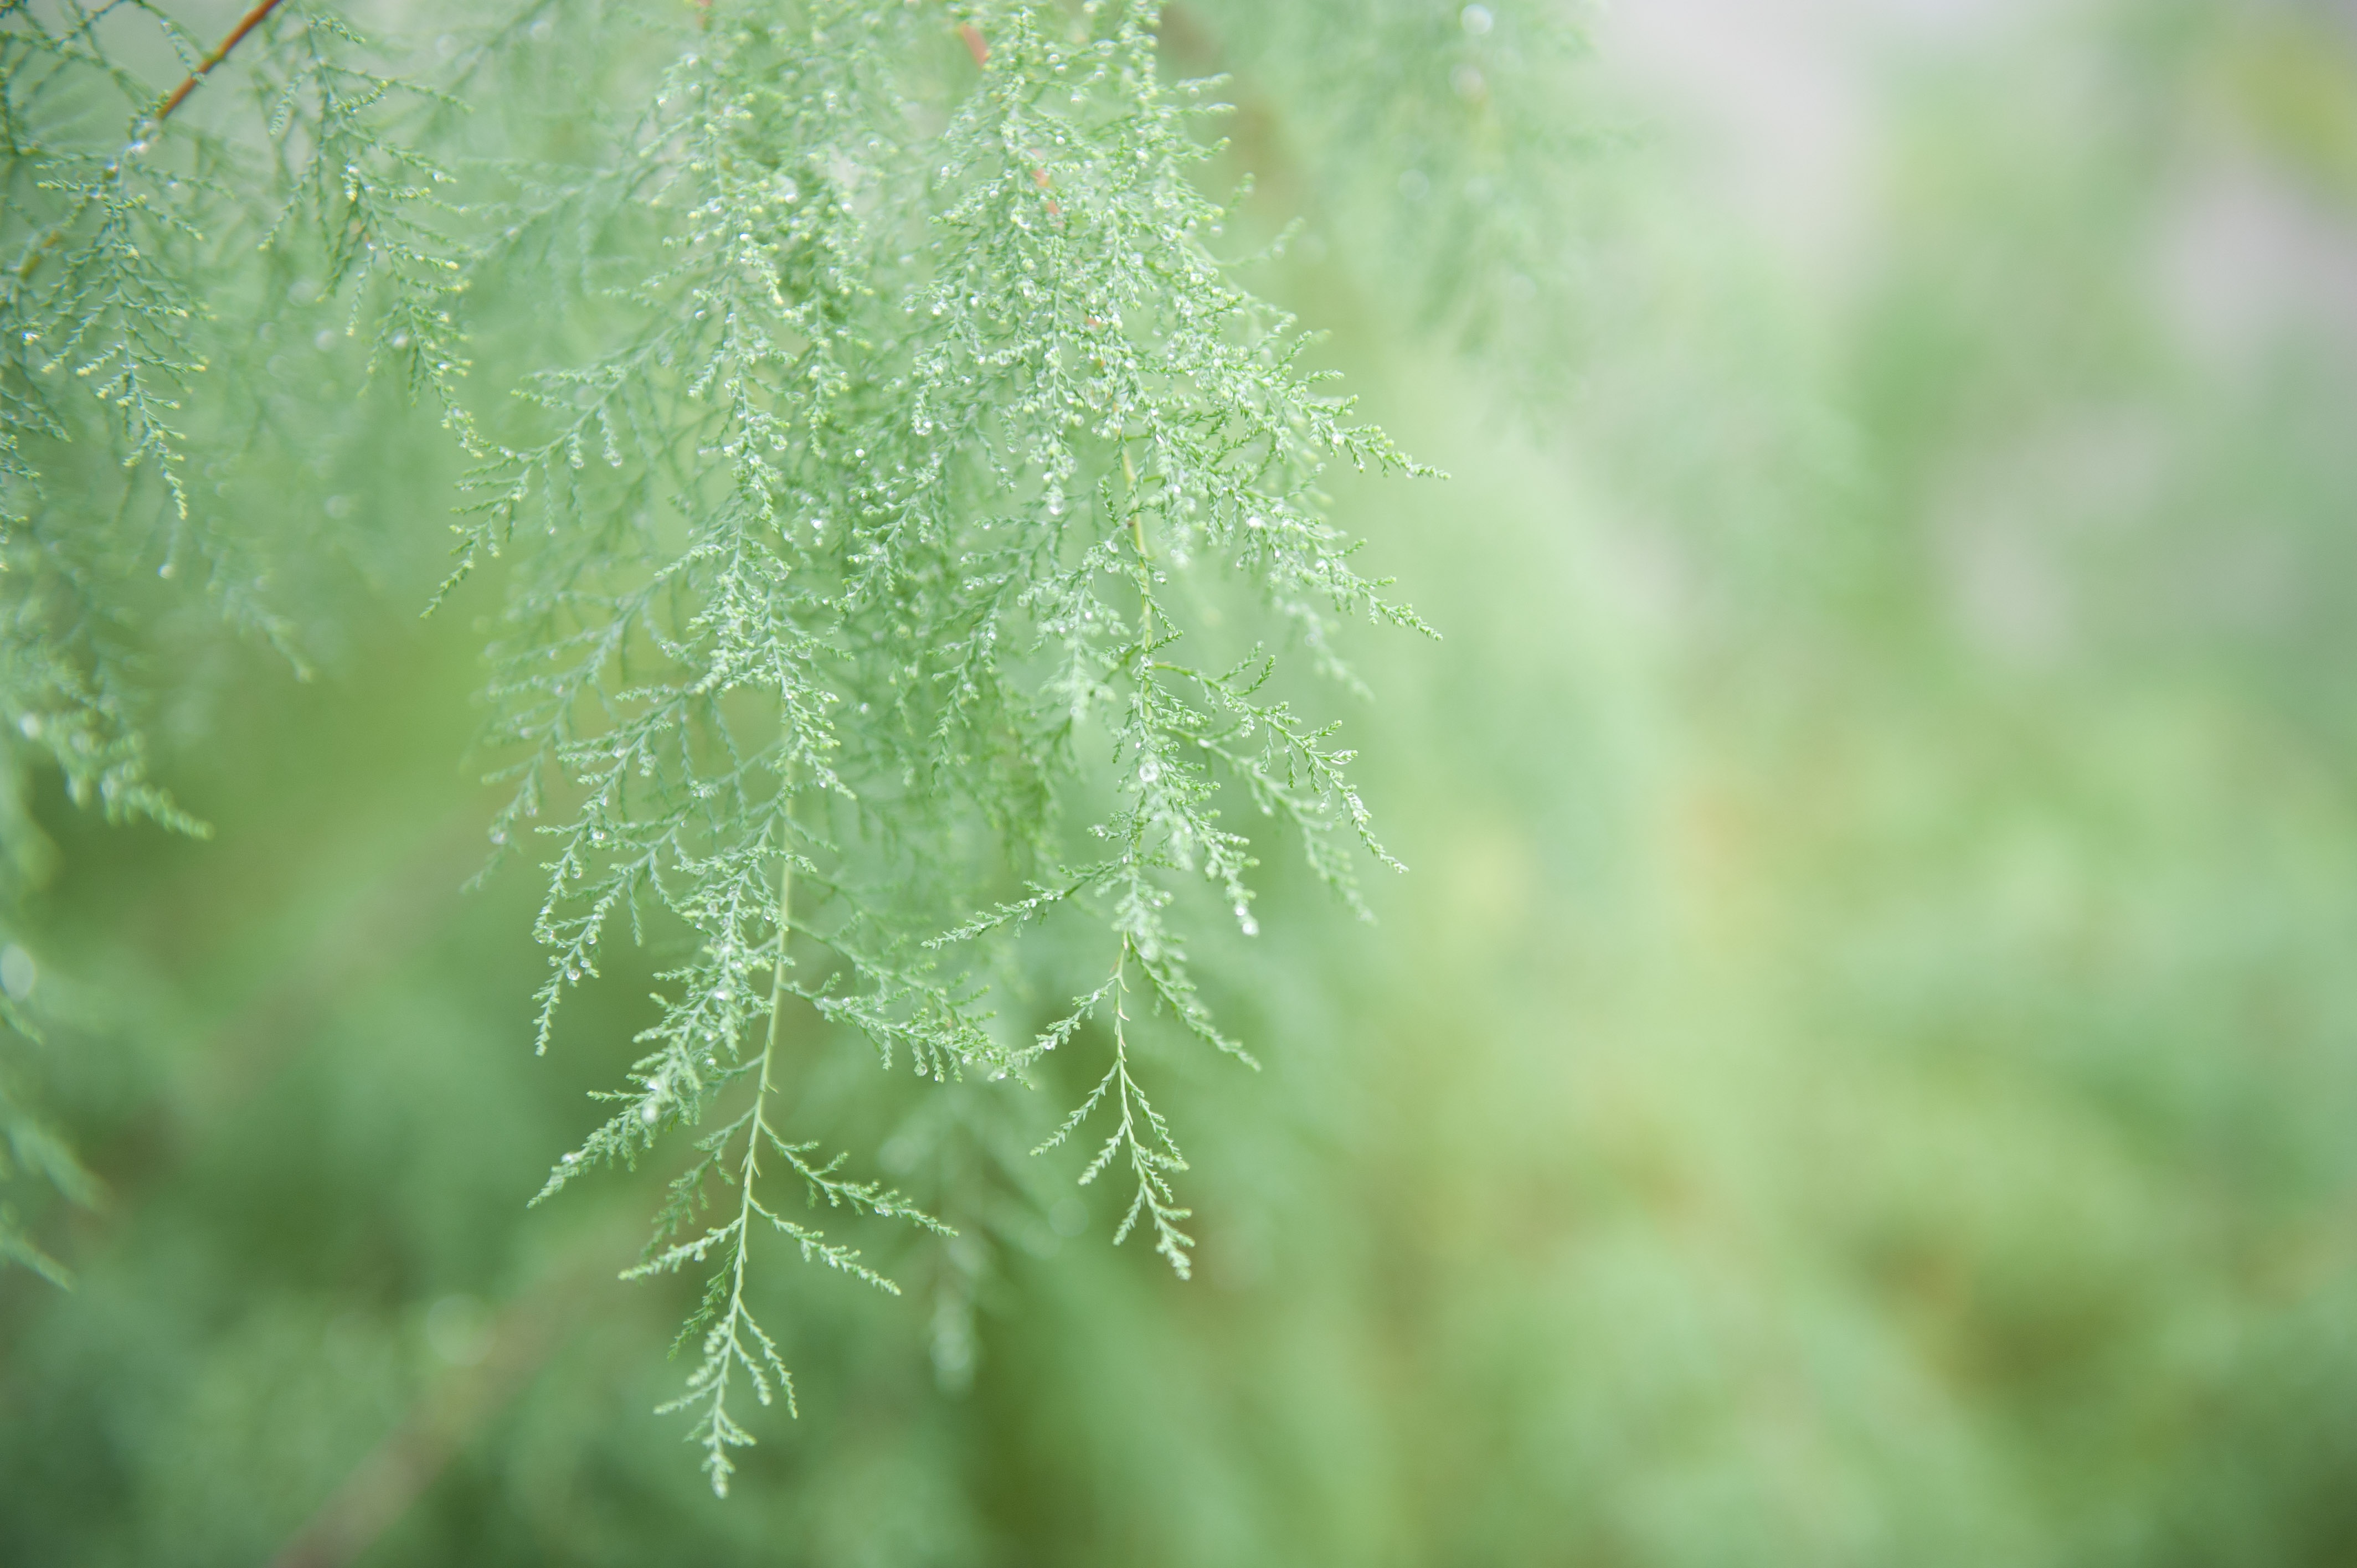
tree, nature, grass, branch, plant, lawn, sunlight, leaf, flower, frost, green, macro, botany, flora, close up, background, vegetation, moisture, macro photography, grass family, plant stem, woody plant, land plant